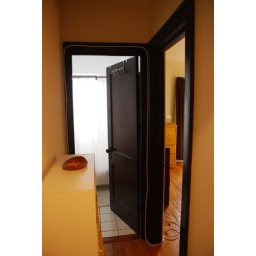
standing in the entry hallway looking at the bathroom and bedroom doors.